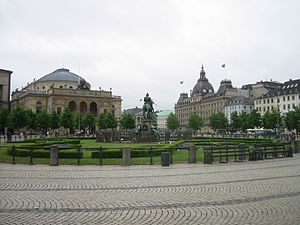
Kongens Nytorv
Kongens Nytorv med Det Kongelige Teater til venstre og stormagasinet, Magasin du Nord. mod højre
Kongens Nytorv er et torv i København. Det blev grundlagt i 1670 af Christian 5., der havde arvet tronen samme år. Han havde Place Vendôme i Paris som forbillede. Han flyttede Københavns centrum fra Gammeltorv, der var en gammel pløret middelalderplads, til det nye torv med brolægning og haveanlæg.